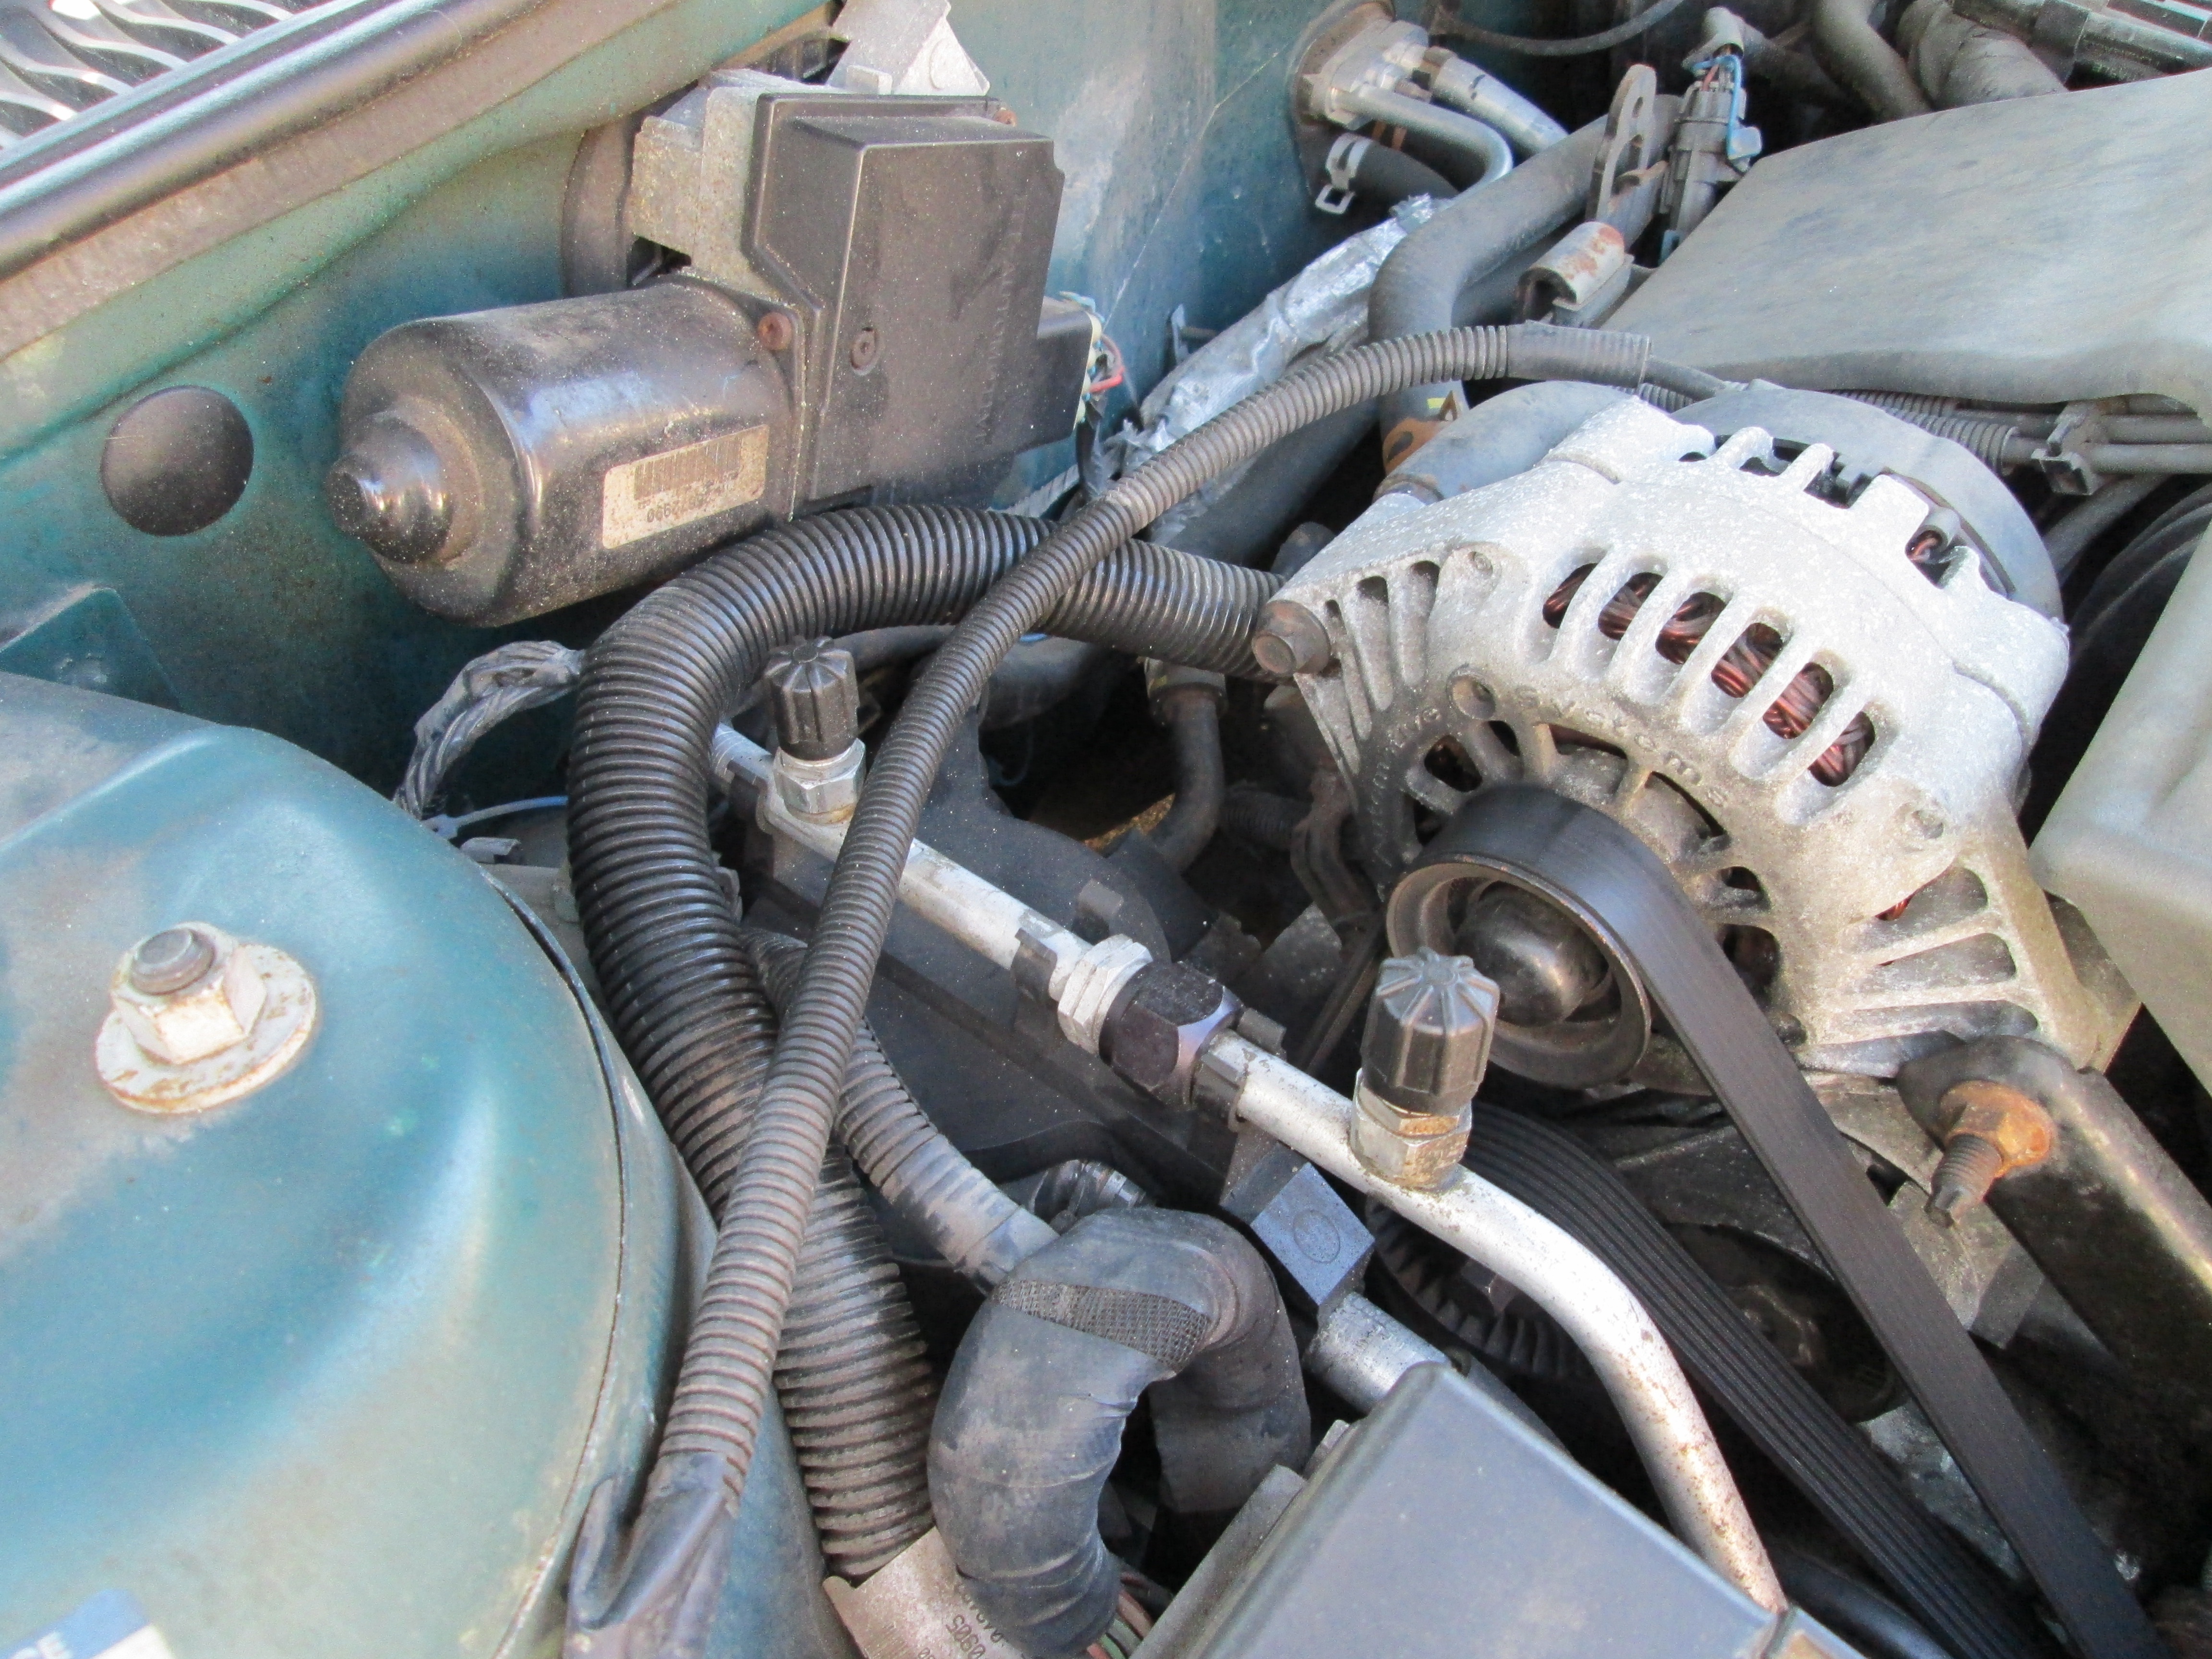
car, vintage, old, jeep, vehicle, bumper, engine, motor, car engine, automobile make, automotive exterior, family car, automotive engine part